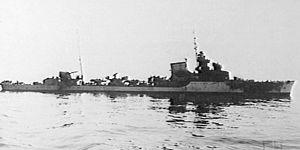
La classe Soldati est un groupe de destroyers italiens construite pour la Regia Marina par des chantiers navals italiens pendant la Seconde Guerre mondiale. Une première série de 12 navires a été réalisée en 1938-1939, et une deuxième série de 7 navires en 1942, dont 5 seulement ont été achevés. Les navires ont été baptisés d'après les spécialités militaires.
La bataille du cap Passero est une bataille navale de la campagne méditerranéenne pendant la Seconde Guerre mondiale, opposant la Royal Navy à la Regia Marina. Elle s'est déroulé aux premières heures du 12 octobre 1940 au sud-est de la Sicile, au lendemain d'une opération d'approvisionnement britannique à Malte.